Sky position (RA, Dec in degrees): 337.958, 0.4471
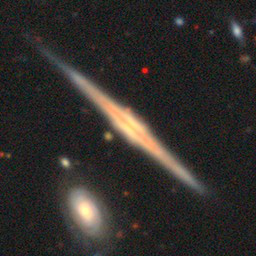
Galaxy morphology: Edge-on Galaxies with Bulge